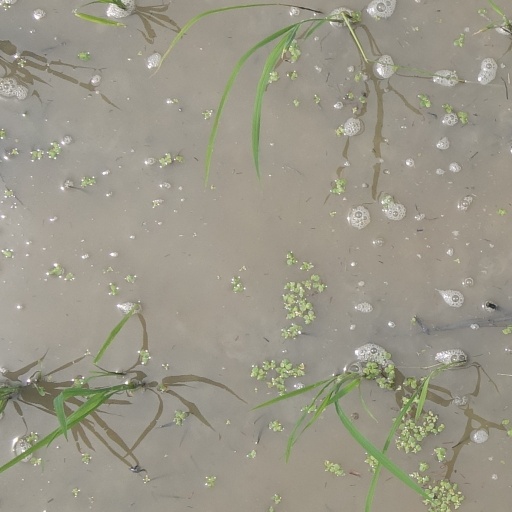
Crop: rice